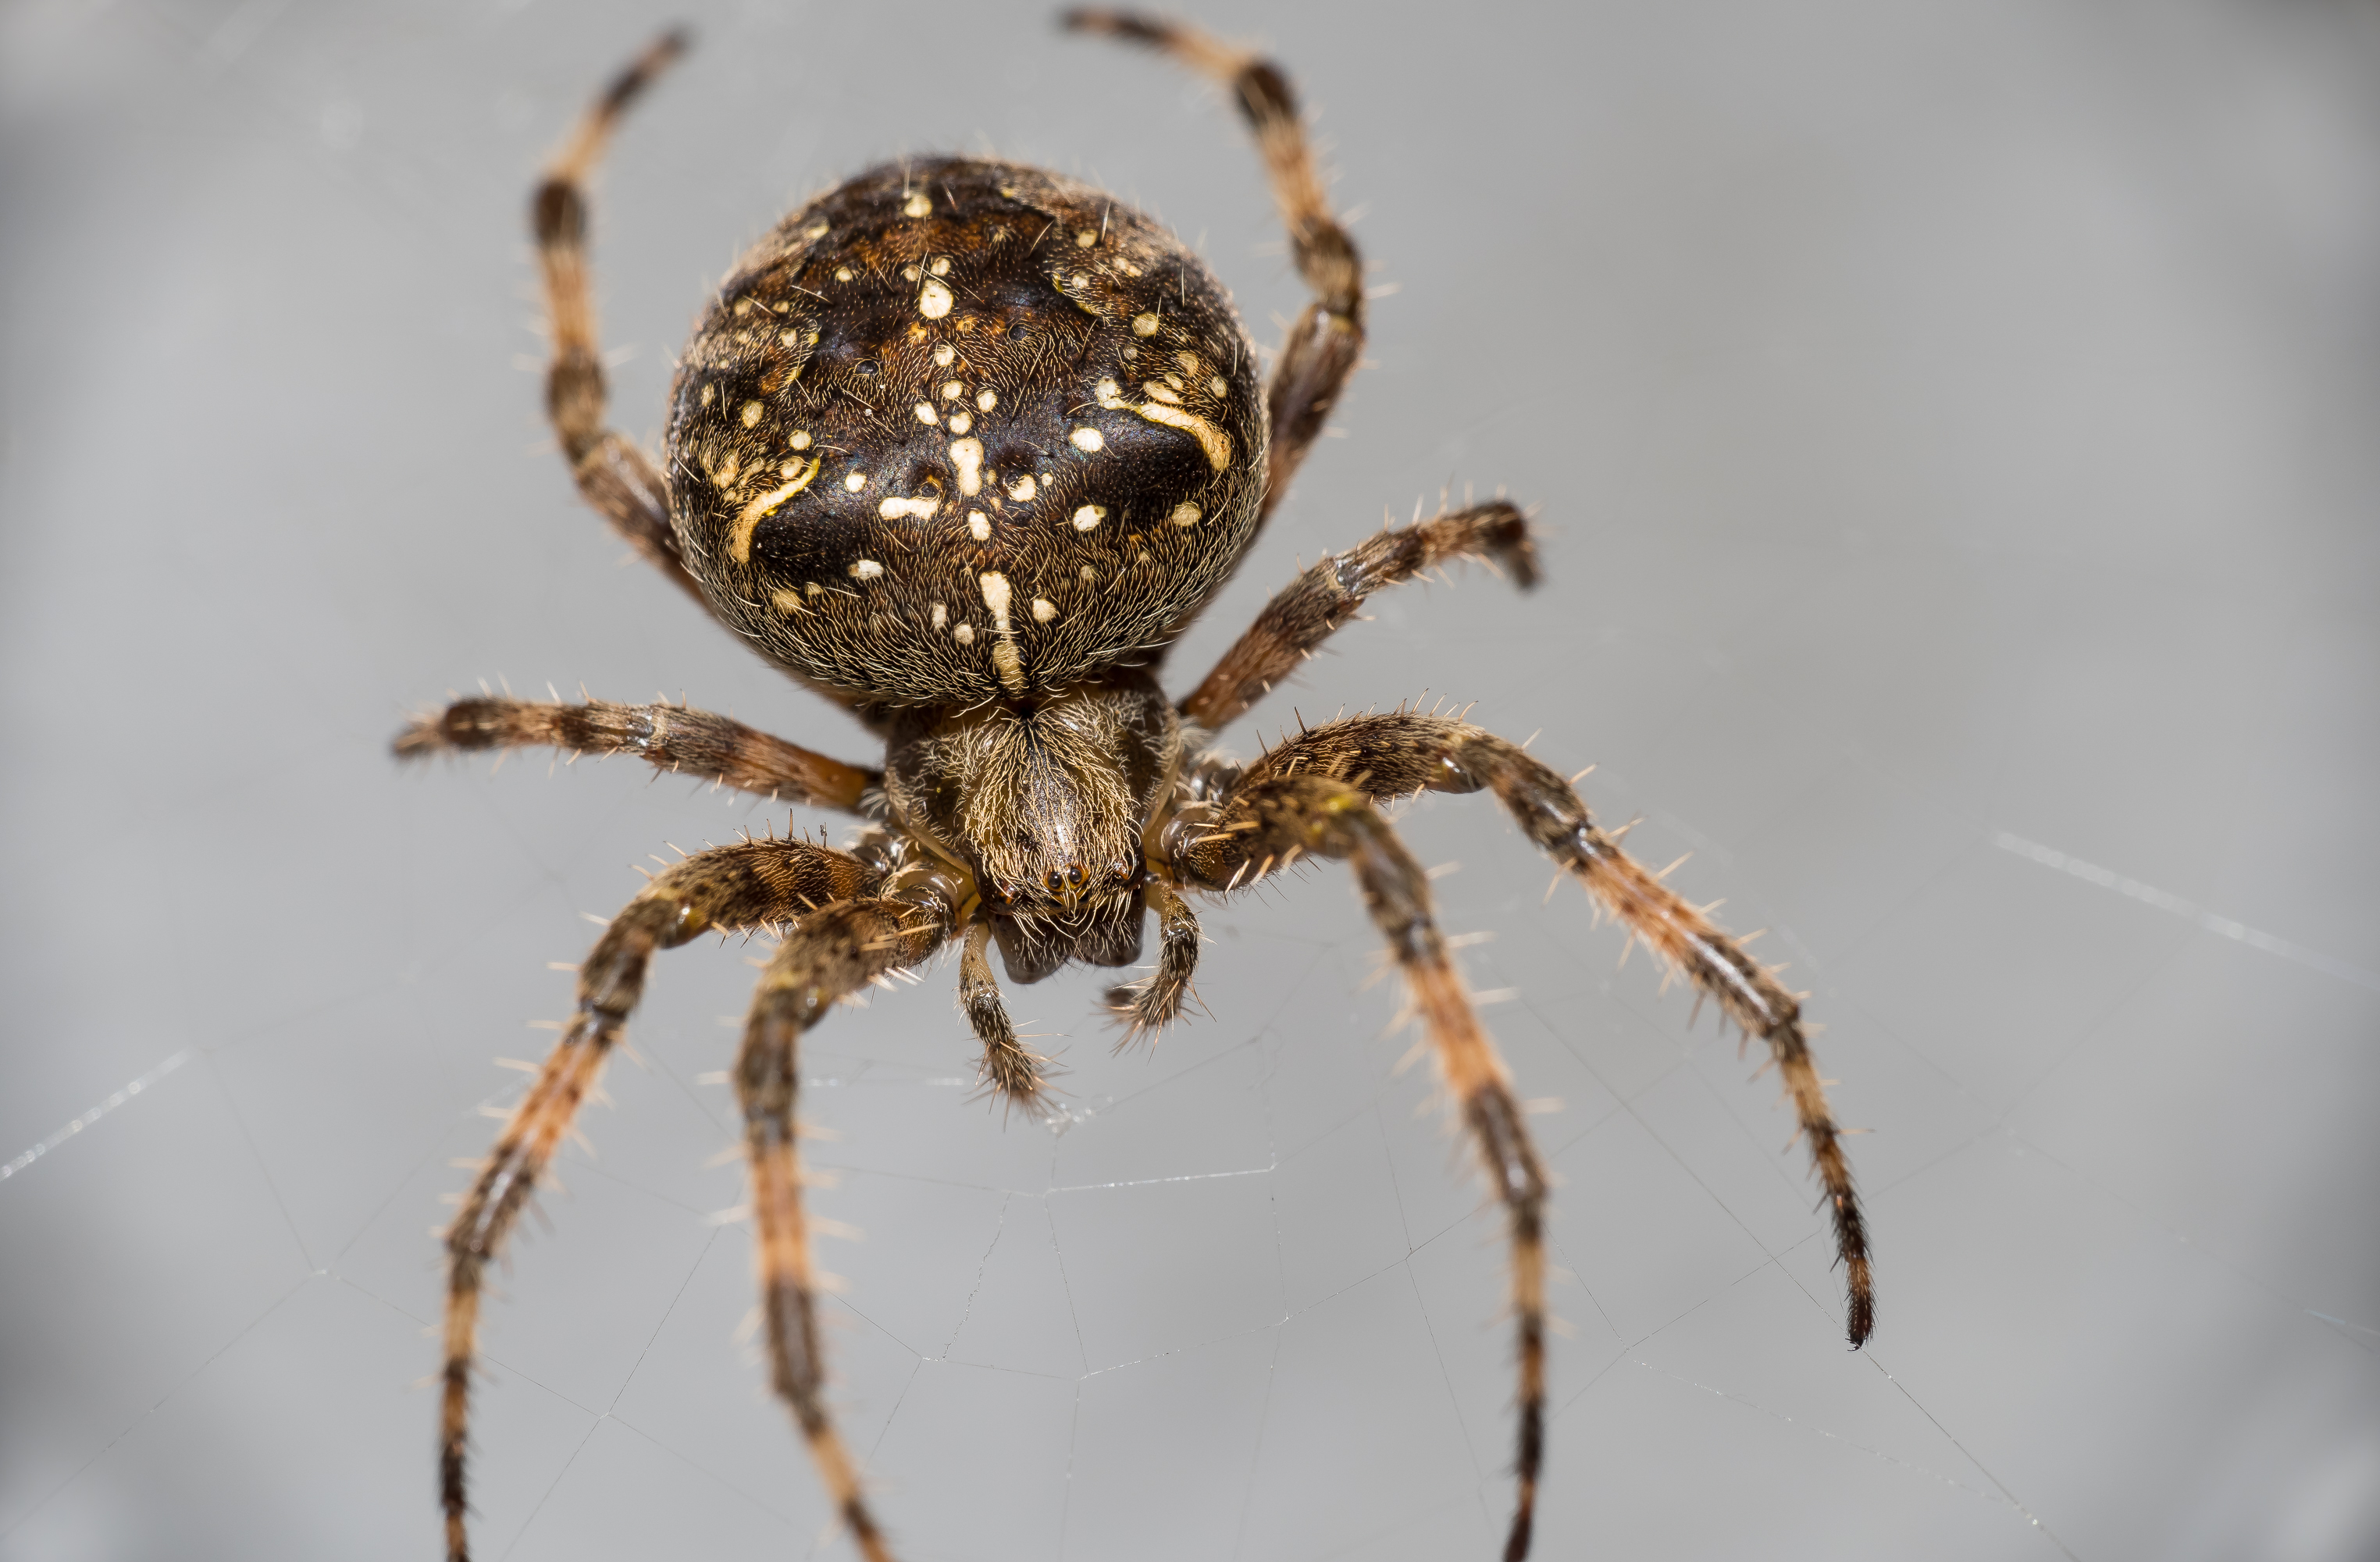
nature, photography, macro, fauna, invertebrate, close up, spider, animals, arachnid, naturaleza, arana, argiope, lumixfz1000, fz1000, ggl1, xovesphoto, animales, panasoniclumixfz1000, raynox150, macro photography, arthropod, european garden spider, wolf spider, araneus, orb weaver spider